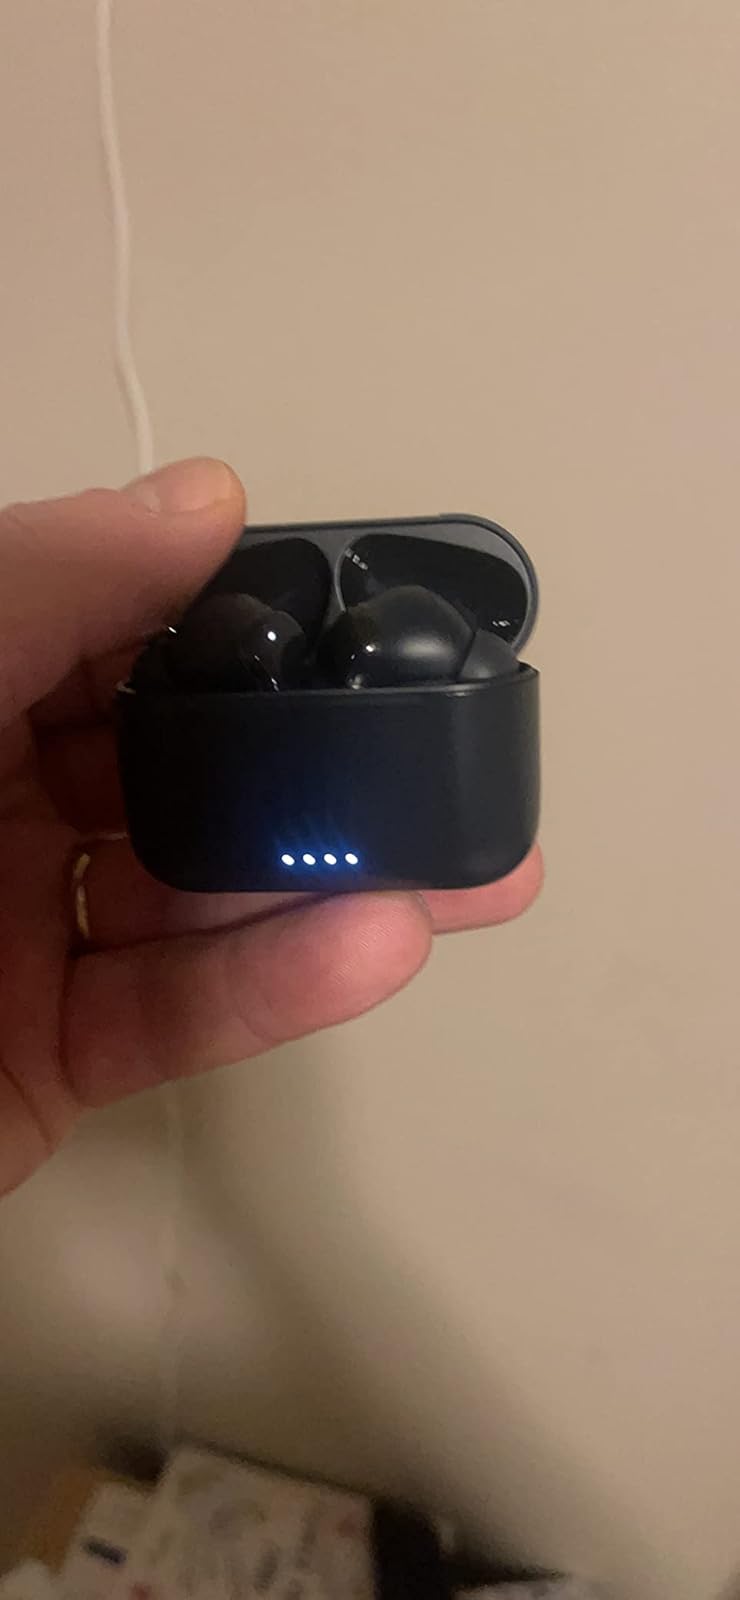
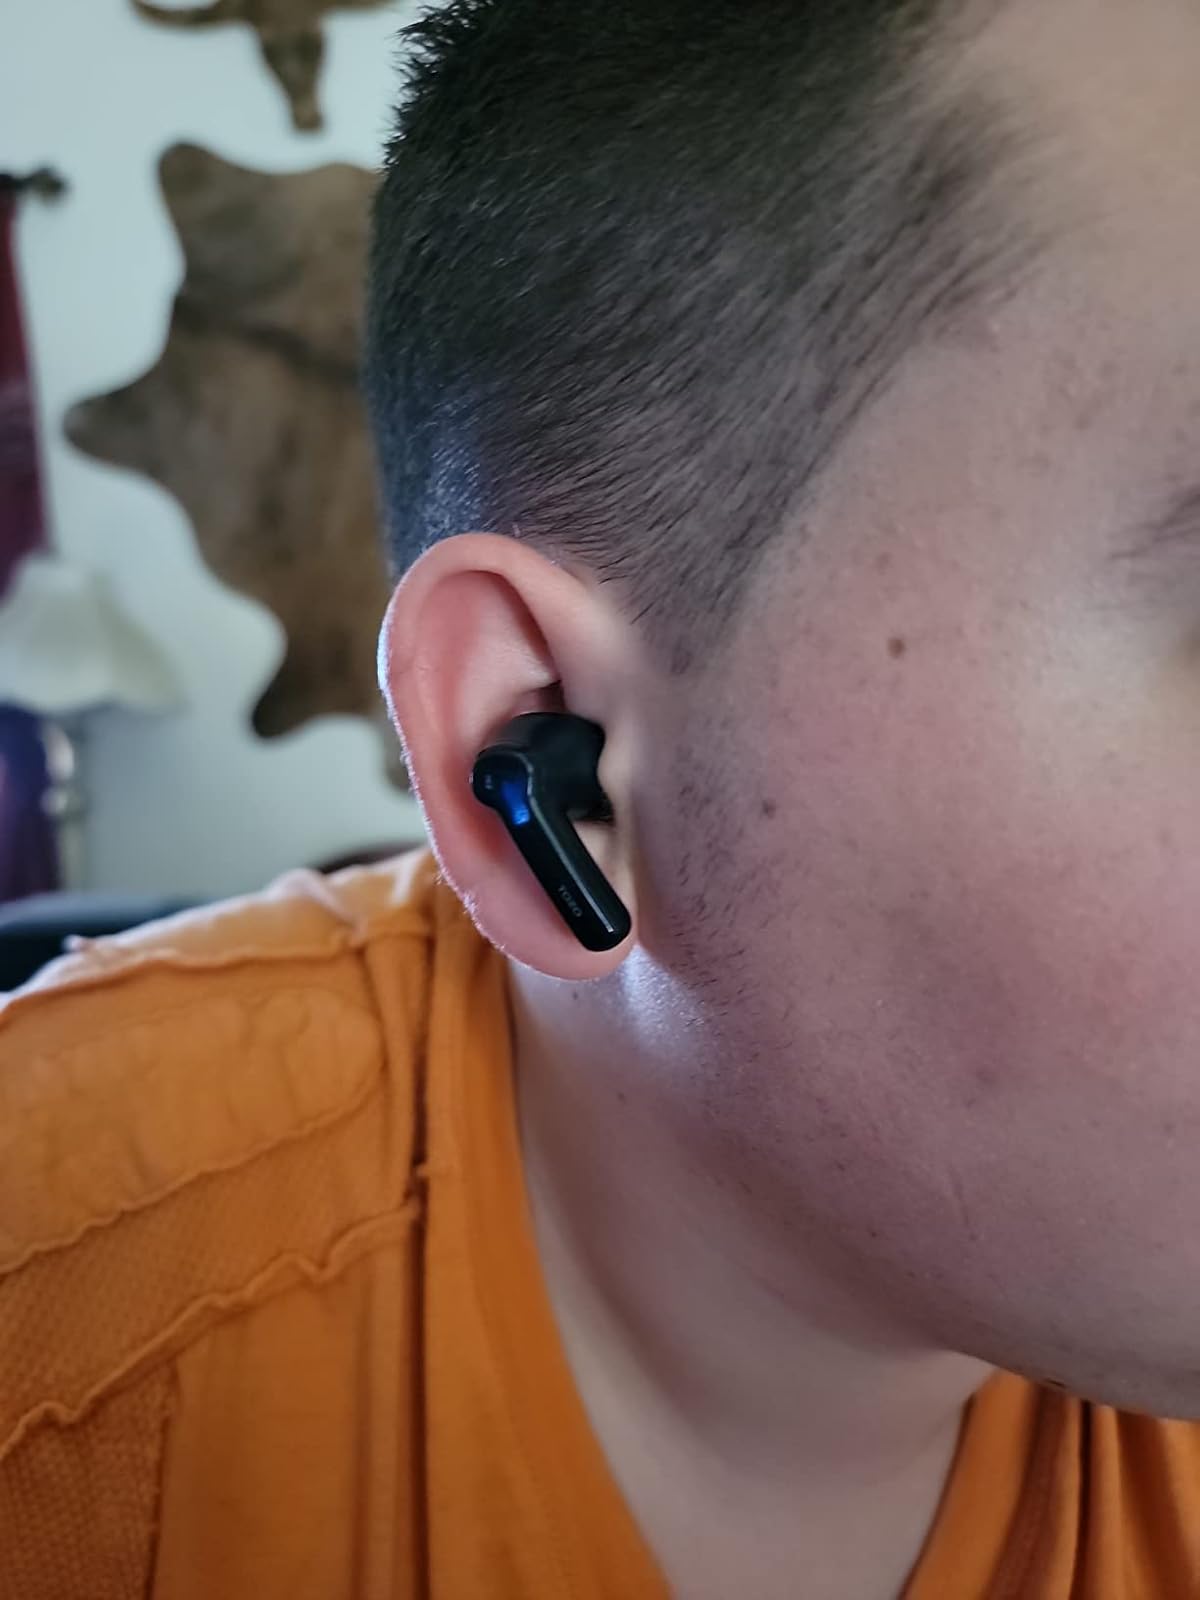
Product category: earbuds
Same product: yes